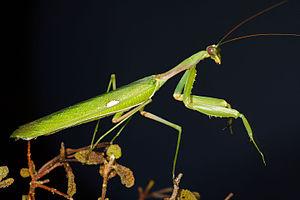
Sphodromantis viridis est une espèce de mante de la famille des Mantidae que l'on retrouve souvent comme animal de compagnie. Son nom commun inclut plusieurs espèces de mantes rencontrées en Afrique.